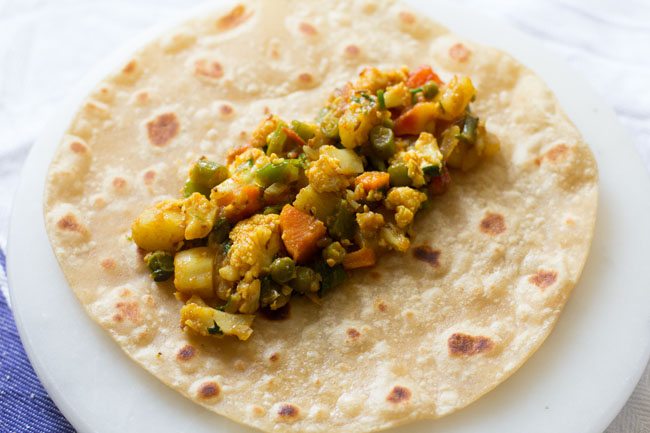
Dish: kaathi_rolls